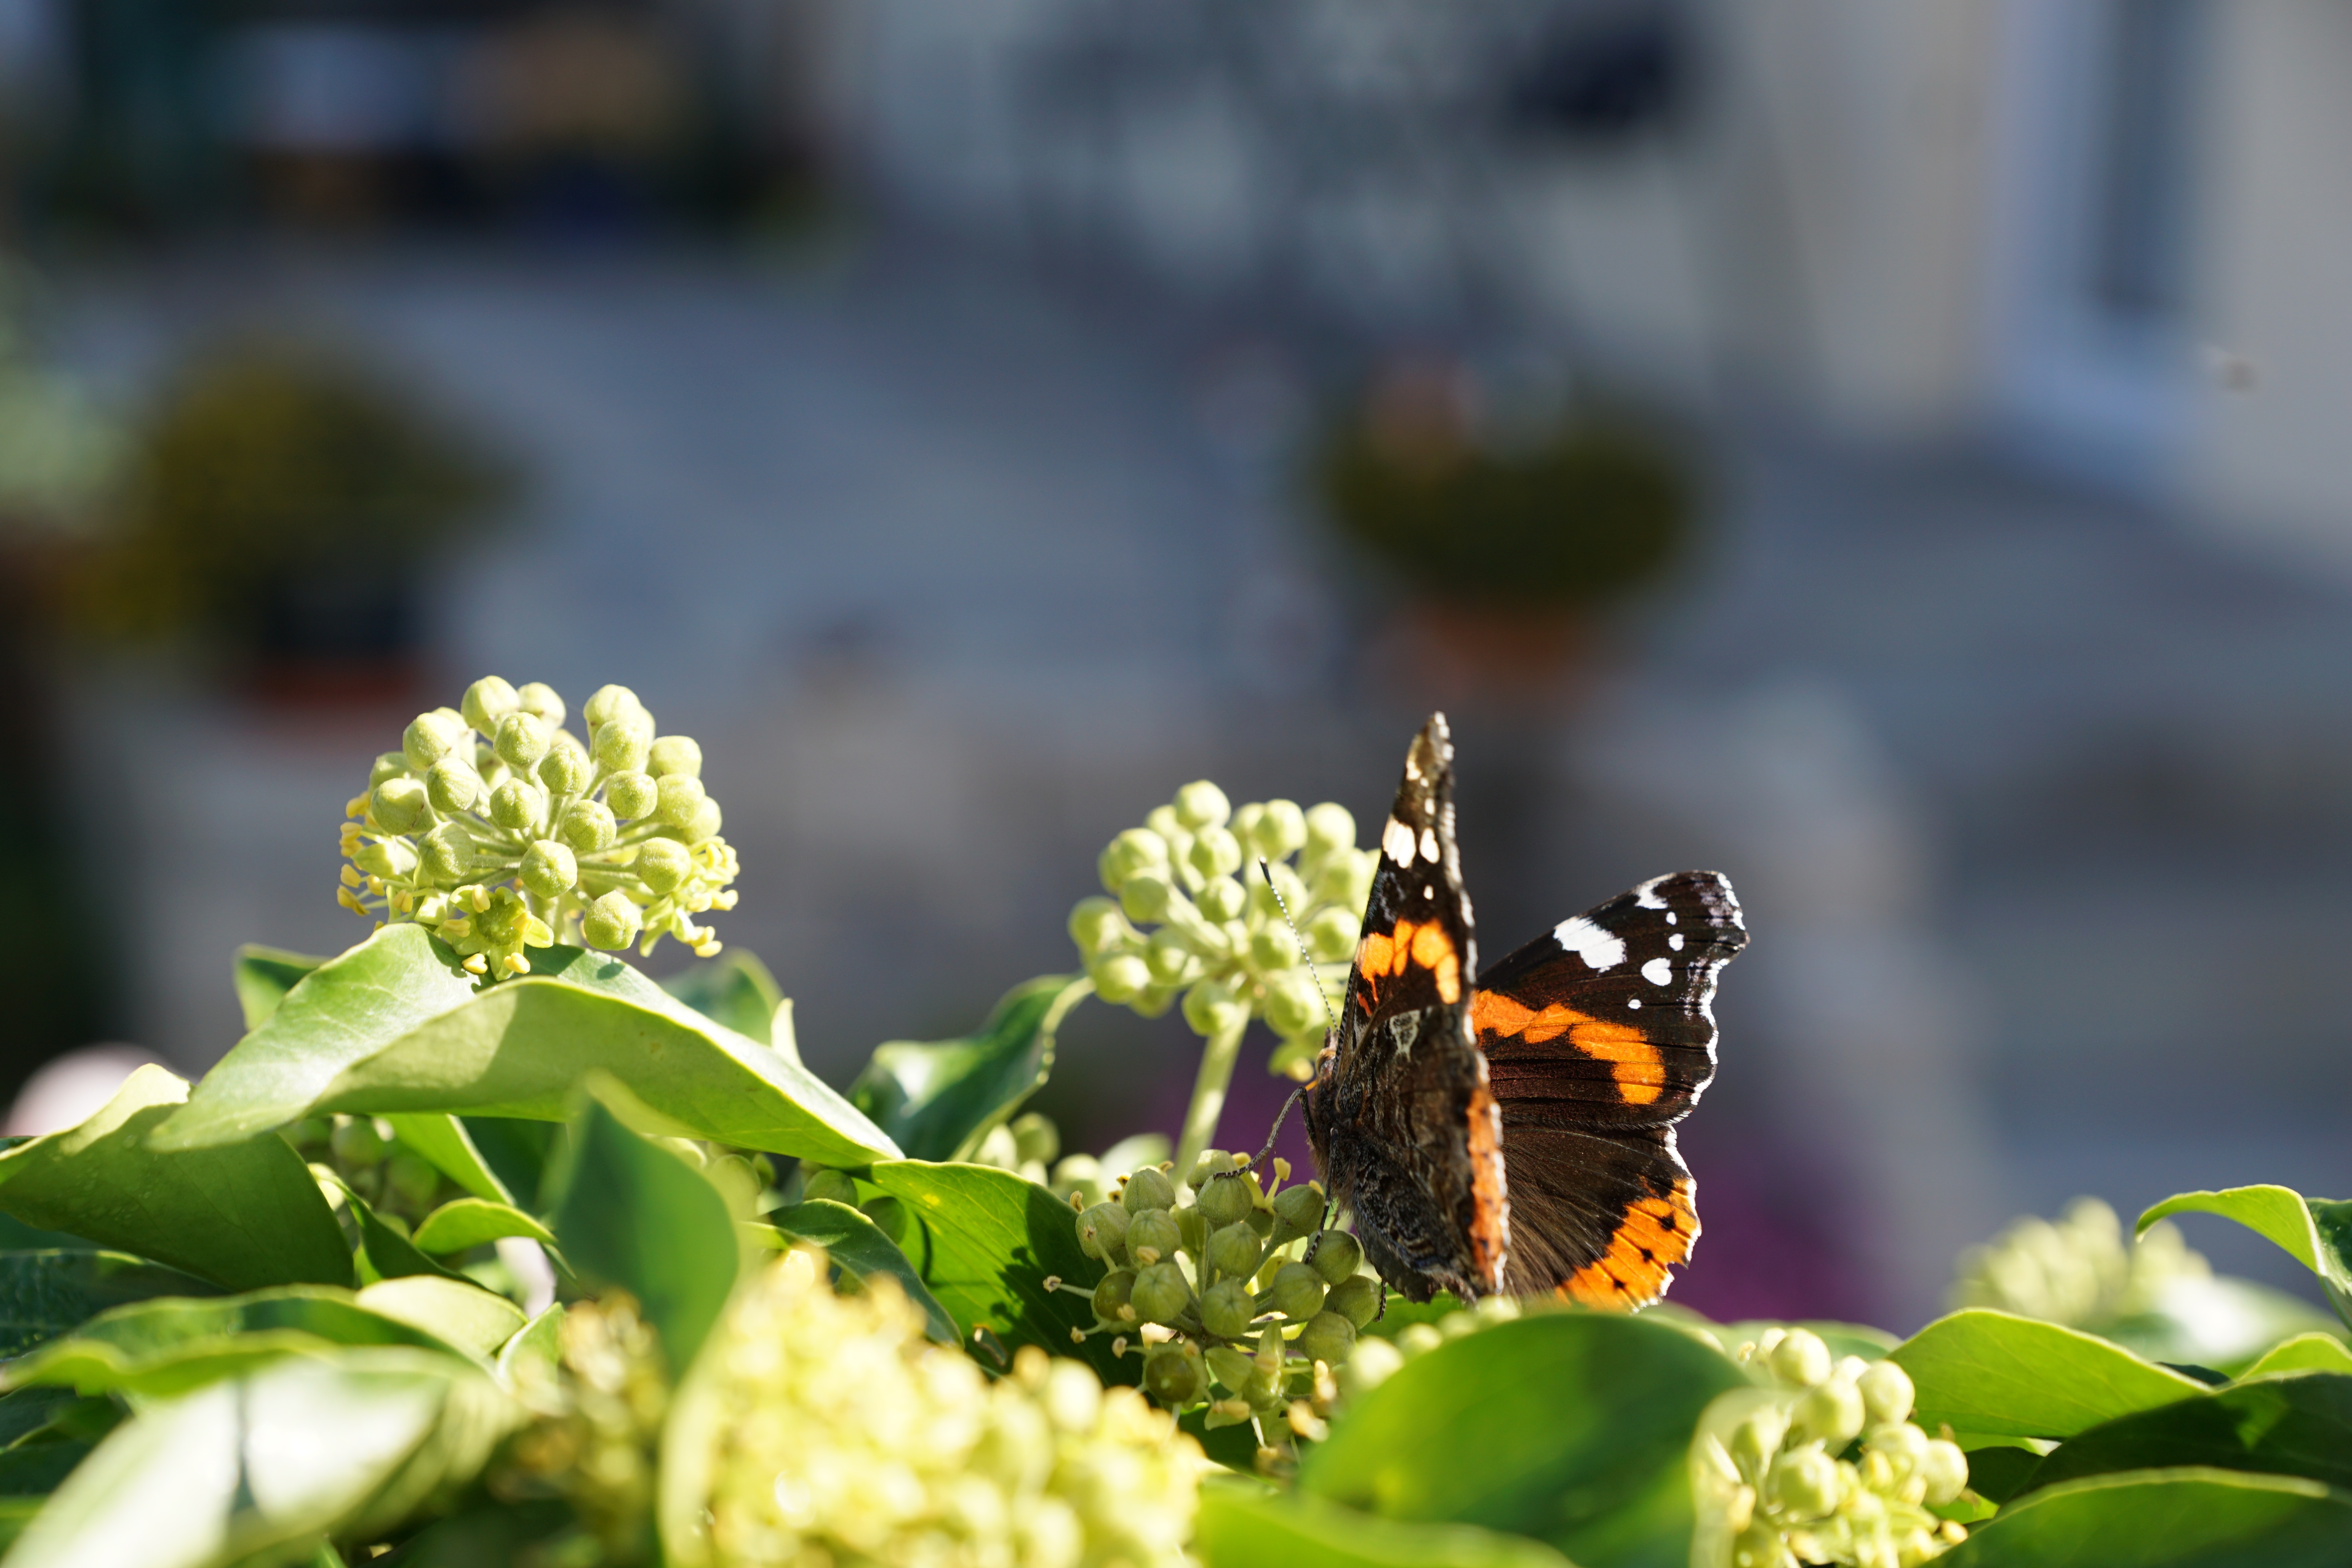
nature, plant, photography, leaf, flower, green, insect, botany, butterfly, flora, fauna, invertebrate, close up, nectar, macro photography, pollinator, moths and butterflies